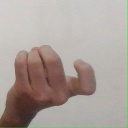
अक्षर: ज